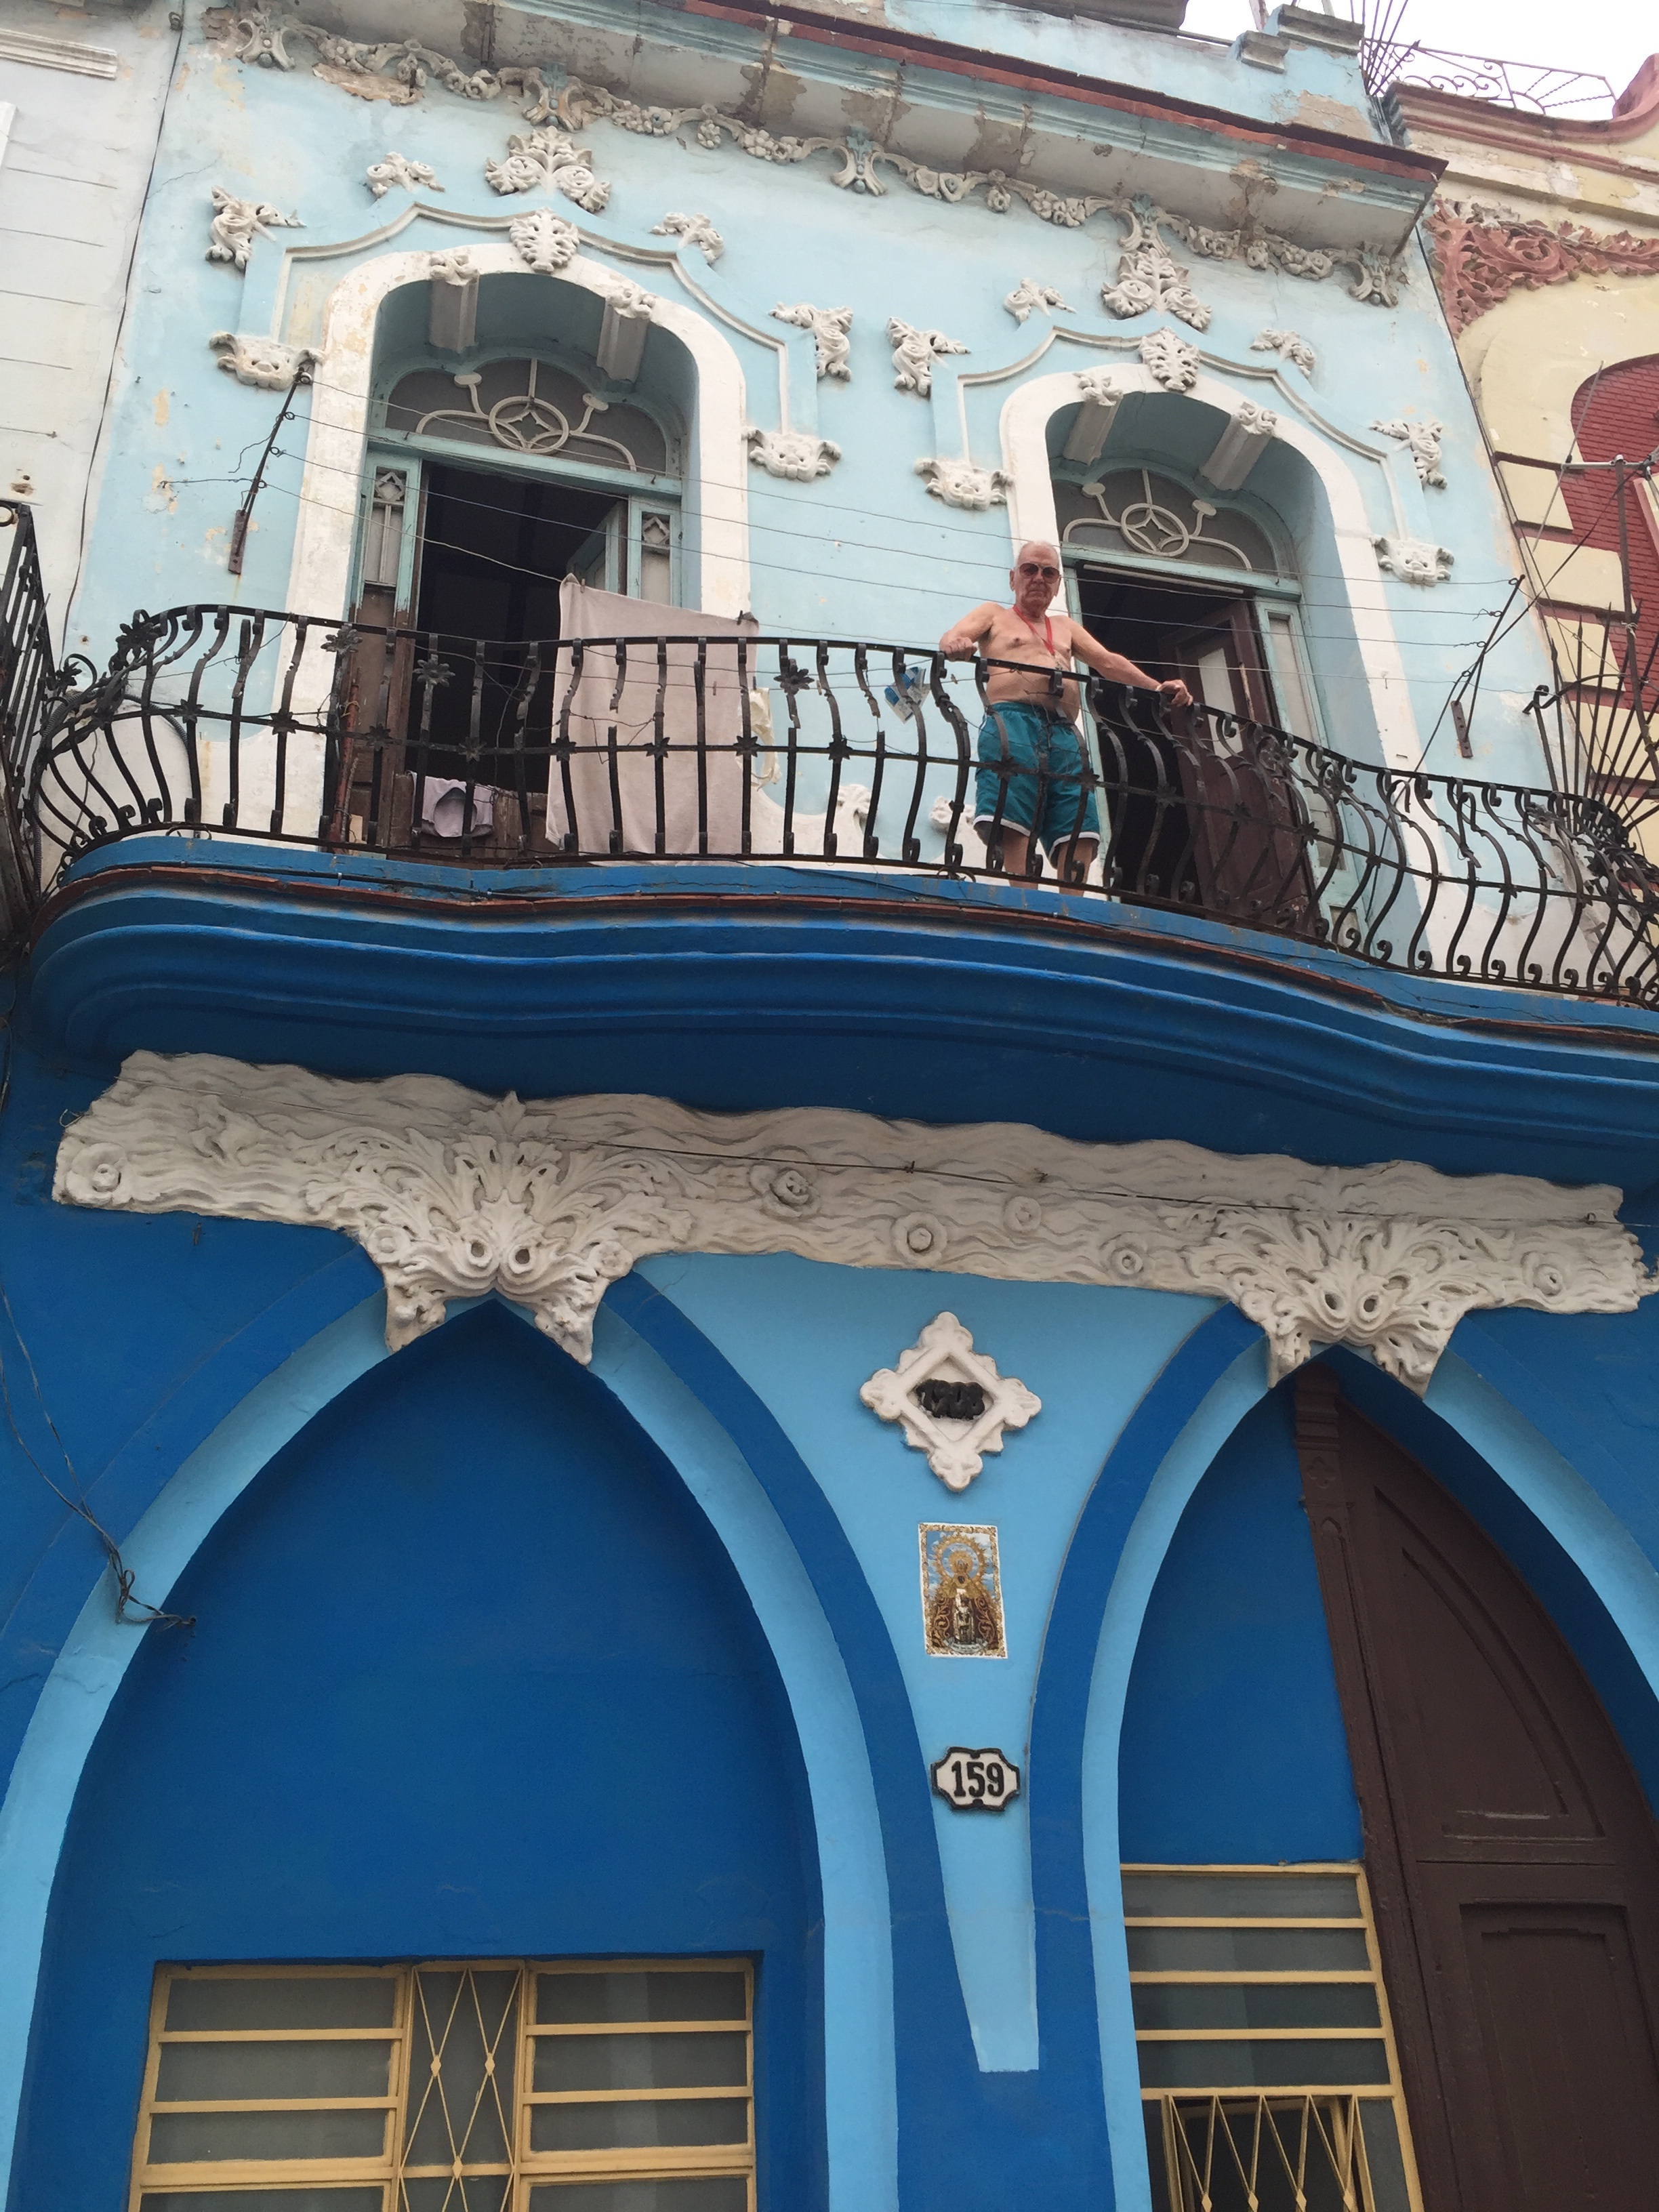
architecture, house, window, travel, arch, color, landmark, facade, blue, church, place of worship, mural, urban area